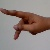
The image shows a hand gesture representing the letter 'P' in Indian Sign Language.